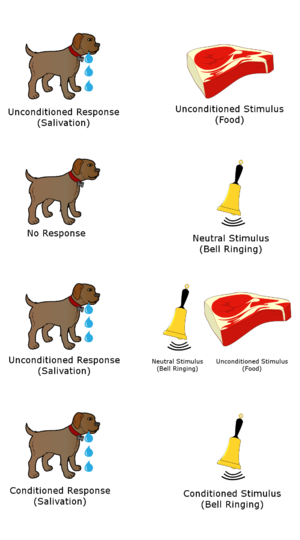
Behaviorisme
Skema til illustration af klassisk behaviorisme
"Behaviorisme er en retning indenfor psykologi, der tager afsæt i studier af direkte observerbar adfærd. Den oprindelige behaviorisme tillægger ikke mentale tilstande nogen betydning, modsat fx moderne kognitionspsykologi. Psyken betragtes som en ""black box"", man kan studere input og efterfølgende output, men ikke de mentale processer der foregår mellem de to. Retningen er i det store og hele uddød, omend dele af dens forskningsresultater er indoptaget som almen viden indenfor andre psykologiske retninger.